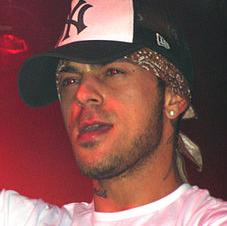
Age: 30